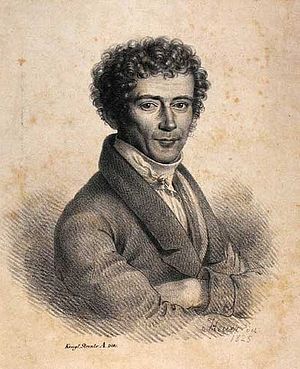
Frederik Clauson-Kaas
Frederik Clauson-Kaas
Conrad Frederik Clauson-Kaas var en dansk hofmarskal.